Iphisa

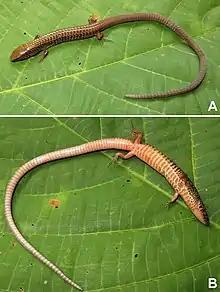
Death-feigning behavior of the male glossy shade lizard. (A) Lizard in normal posture. (B) Lizard in death-feigning posture. Note that the orange-colored abdomen is visible in the death-feigning posture.

This is also known as thanatosis, and it is said that death-feigning behavior is only stimulated in the glossy shade lizard when its cryptic behavior or its escape attempt fails. Many animals engage in a death-feigning posture when they are under threat. This is often done to avoid predation from carnivores who eat live animals. If an animal appears dead, the animal is less likely to be eaten or attacked by a predator. Especially as hawks are a common predator of the glossy shade lizard, when hawks are flying above in the sky, if an animal appears dead below, they will not waste their energy to swoop down, land, and then eat the dead animal. This does not satisfy the cost-benefit analysis for the hawk, as it is more costly to expend wasteful energy as there is no benefit of prey since the animal is already "dead." Thus, the death-feigning behavior, which "I. elegans" exhibits, is a successful form of protection from predators. This posture, as seen in the image on the right, is held by the lizard turning their venter, or abdomen, up. The image on the right depicts the death-feigning posture of a male glossy shade lizard because the abdomen is orange in color. It is also found that "I. elegans" do not relax from this death-feigning posture until they are sure that the dangerous threat has been cleared and that they are once again safe. In the 2015 Machado-Filho et al. study, the glossy tailed lizard assumed the death-feigning posture as it was lifted up off of the ground and only returned back to its normal posture once it was placed safely back onto the ground.